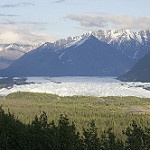
Label: glacier